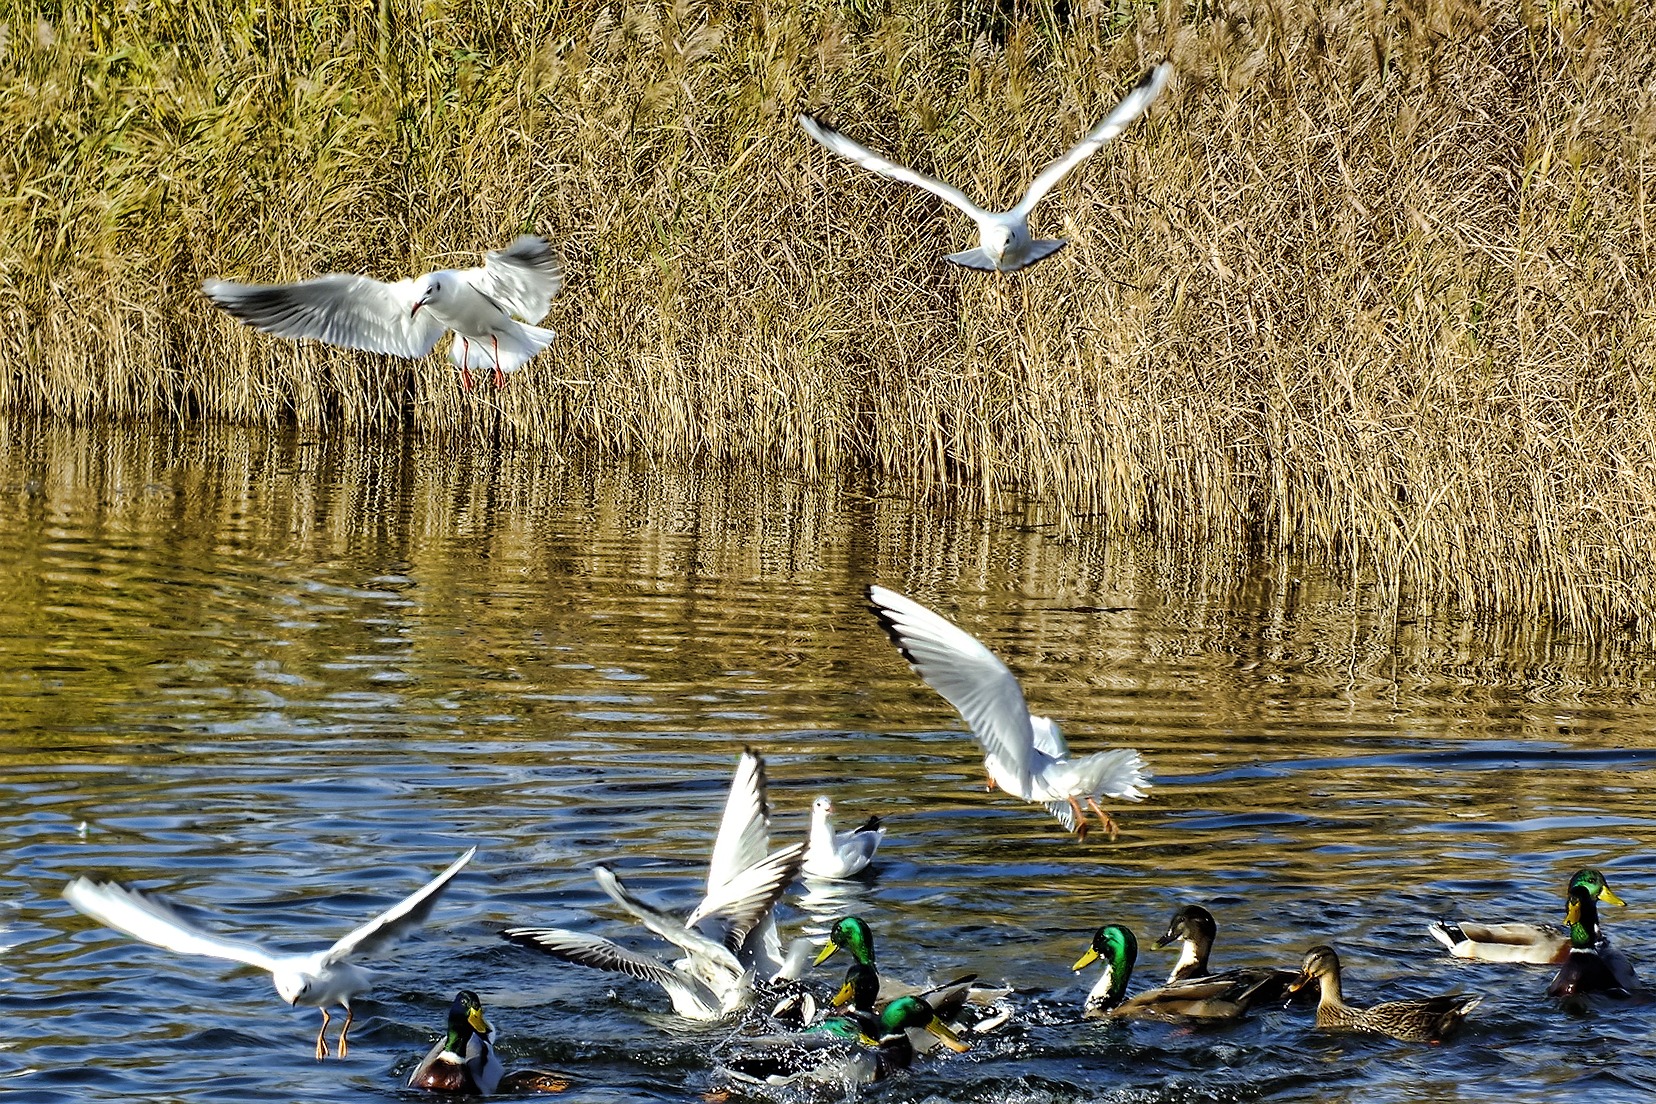
water, nature, bird, seabird, river, flying, fly, wildlife, reflection, gull, fauna, birds, gulls, wetland, vertebrate, water bird